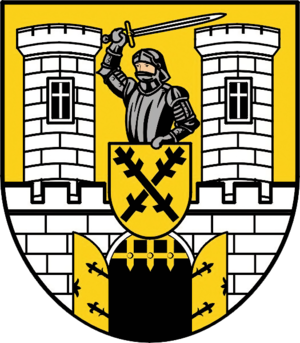
Moravské Budějovice est une commune du district de Třebíč, dans la région de Vysočina, en République tchèque. Sa population s'élevait à 7 364 habitants en 2019.